Eastern Ontario

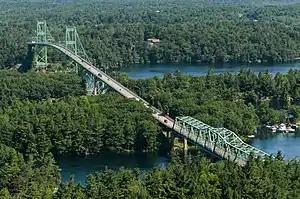
Thousand Islands Bridge near Gananoque

Eastern Ontario is located within both the Mixedwood Plains Ecozone (as classified by Environment and Climate Change Canada, further subclassified into the St. Lawrence Lowland, Frontenac Axis, Manitoulin-Lake Simcoe regions), and Boreal Shield Ecozone (further subclassified into the Algonquin-Lake Nipissing region). Surficial geology largely consists of glacial till, glaciolacustrine and glaciomarine silt/clay plains, and low-lying wetlands underlain by sedimentary limestone, dolostone, siltstone, sandstone, arkose, and shale bedrock, in addition to sections of plutonic igneous granite, quartz, gneiss, and conglomerate bedrock of the Canadian Shield, which is exposed at the surface in many locations. Eastern Ontario's geography is highly varied, with flat plains and rolling hills in the eastern section of the region, near the St. Lawrence River and Lake Ontario, and rugged highland areas in the sections that the Canadian Shield covers, including the Laurentian Highlands and Opeongo Hills, ranging from Algonquin Provincial Park south toward Lake Ontario. The Thousand Islands region is a unique bedrock archipelago in the St. Lawrence River that consists of approximately 1,864 islands straddling the Canada-US border. Geological fault zones run through the region, including the Western Quebec Seismic Zone and the St. Lawrence Rift System. These fault zones result in a graben (Ottawa-Bonnechere Graben) that forms the Ottawa Valley, running the length of the Ottawa River and Mattawa River north to Lake Nipissing. Subsequently, the region is prone to sinkholes and earthquakes. More severe earthquakes (Richter Magnitude scale of 5-6 or greater) occur at a frequency of approximately 60 years on average. The most recent severe earthquake to occur, the 2010 Central Canada Earthquake, caused minor damage to power grid systems and buildings in Ottawa and other nearby areas. Additional major historical earthquakes include the 1944 Cornwall-Massena Earthquake.